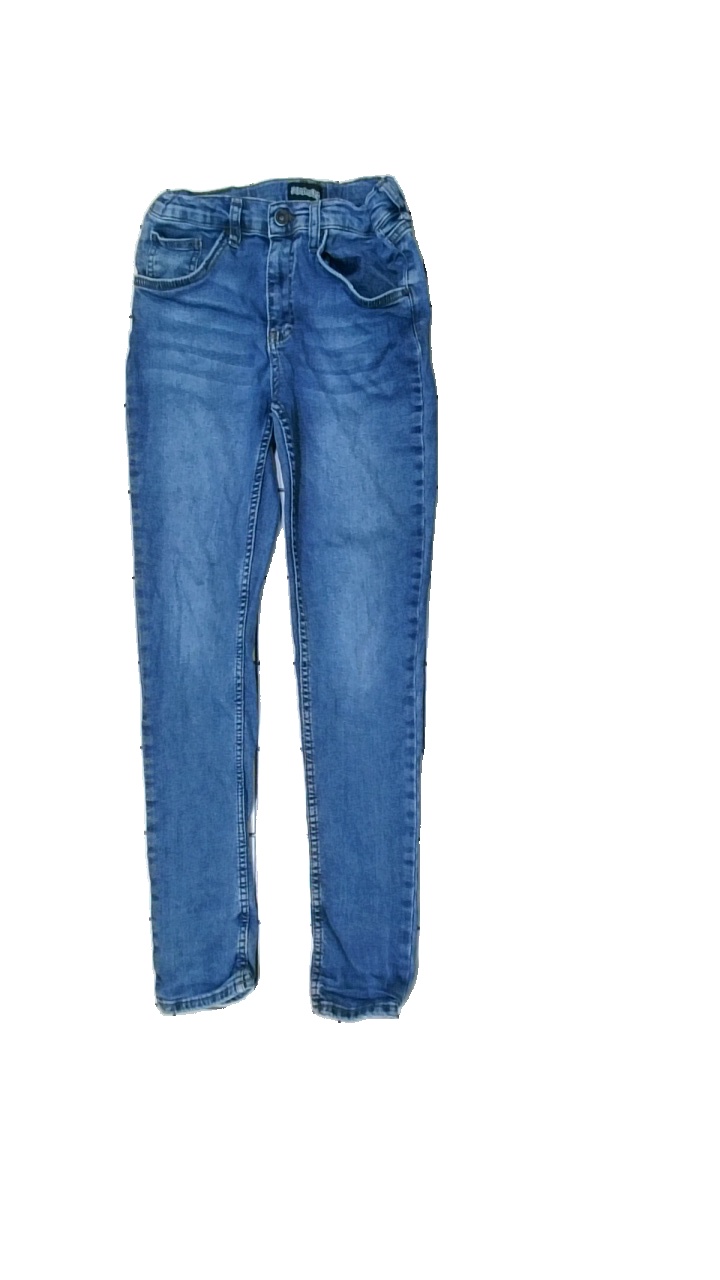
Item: Jeans (Children)
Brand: Denimday
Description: blå jeans
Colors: Blue
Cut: Regular
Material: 100% cotton
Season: All
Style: Denim
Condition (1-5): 5
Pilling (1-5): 5
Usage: Reuse
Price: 50-100